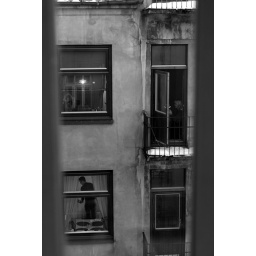
View from my kitchen window at 9 in the morning.